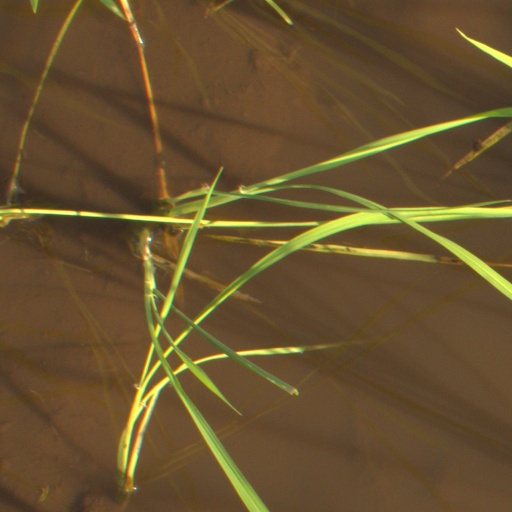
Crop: rice